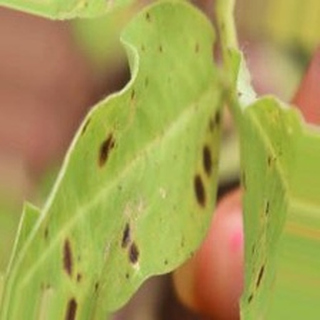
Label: groundnut_early_leaf_spot